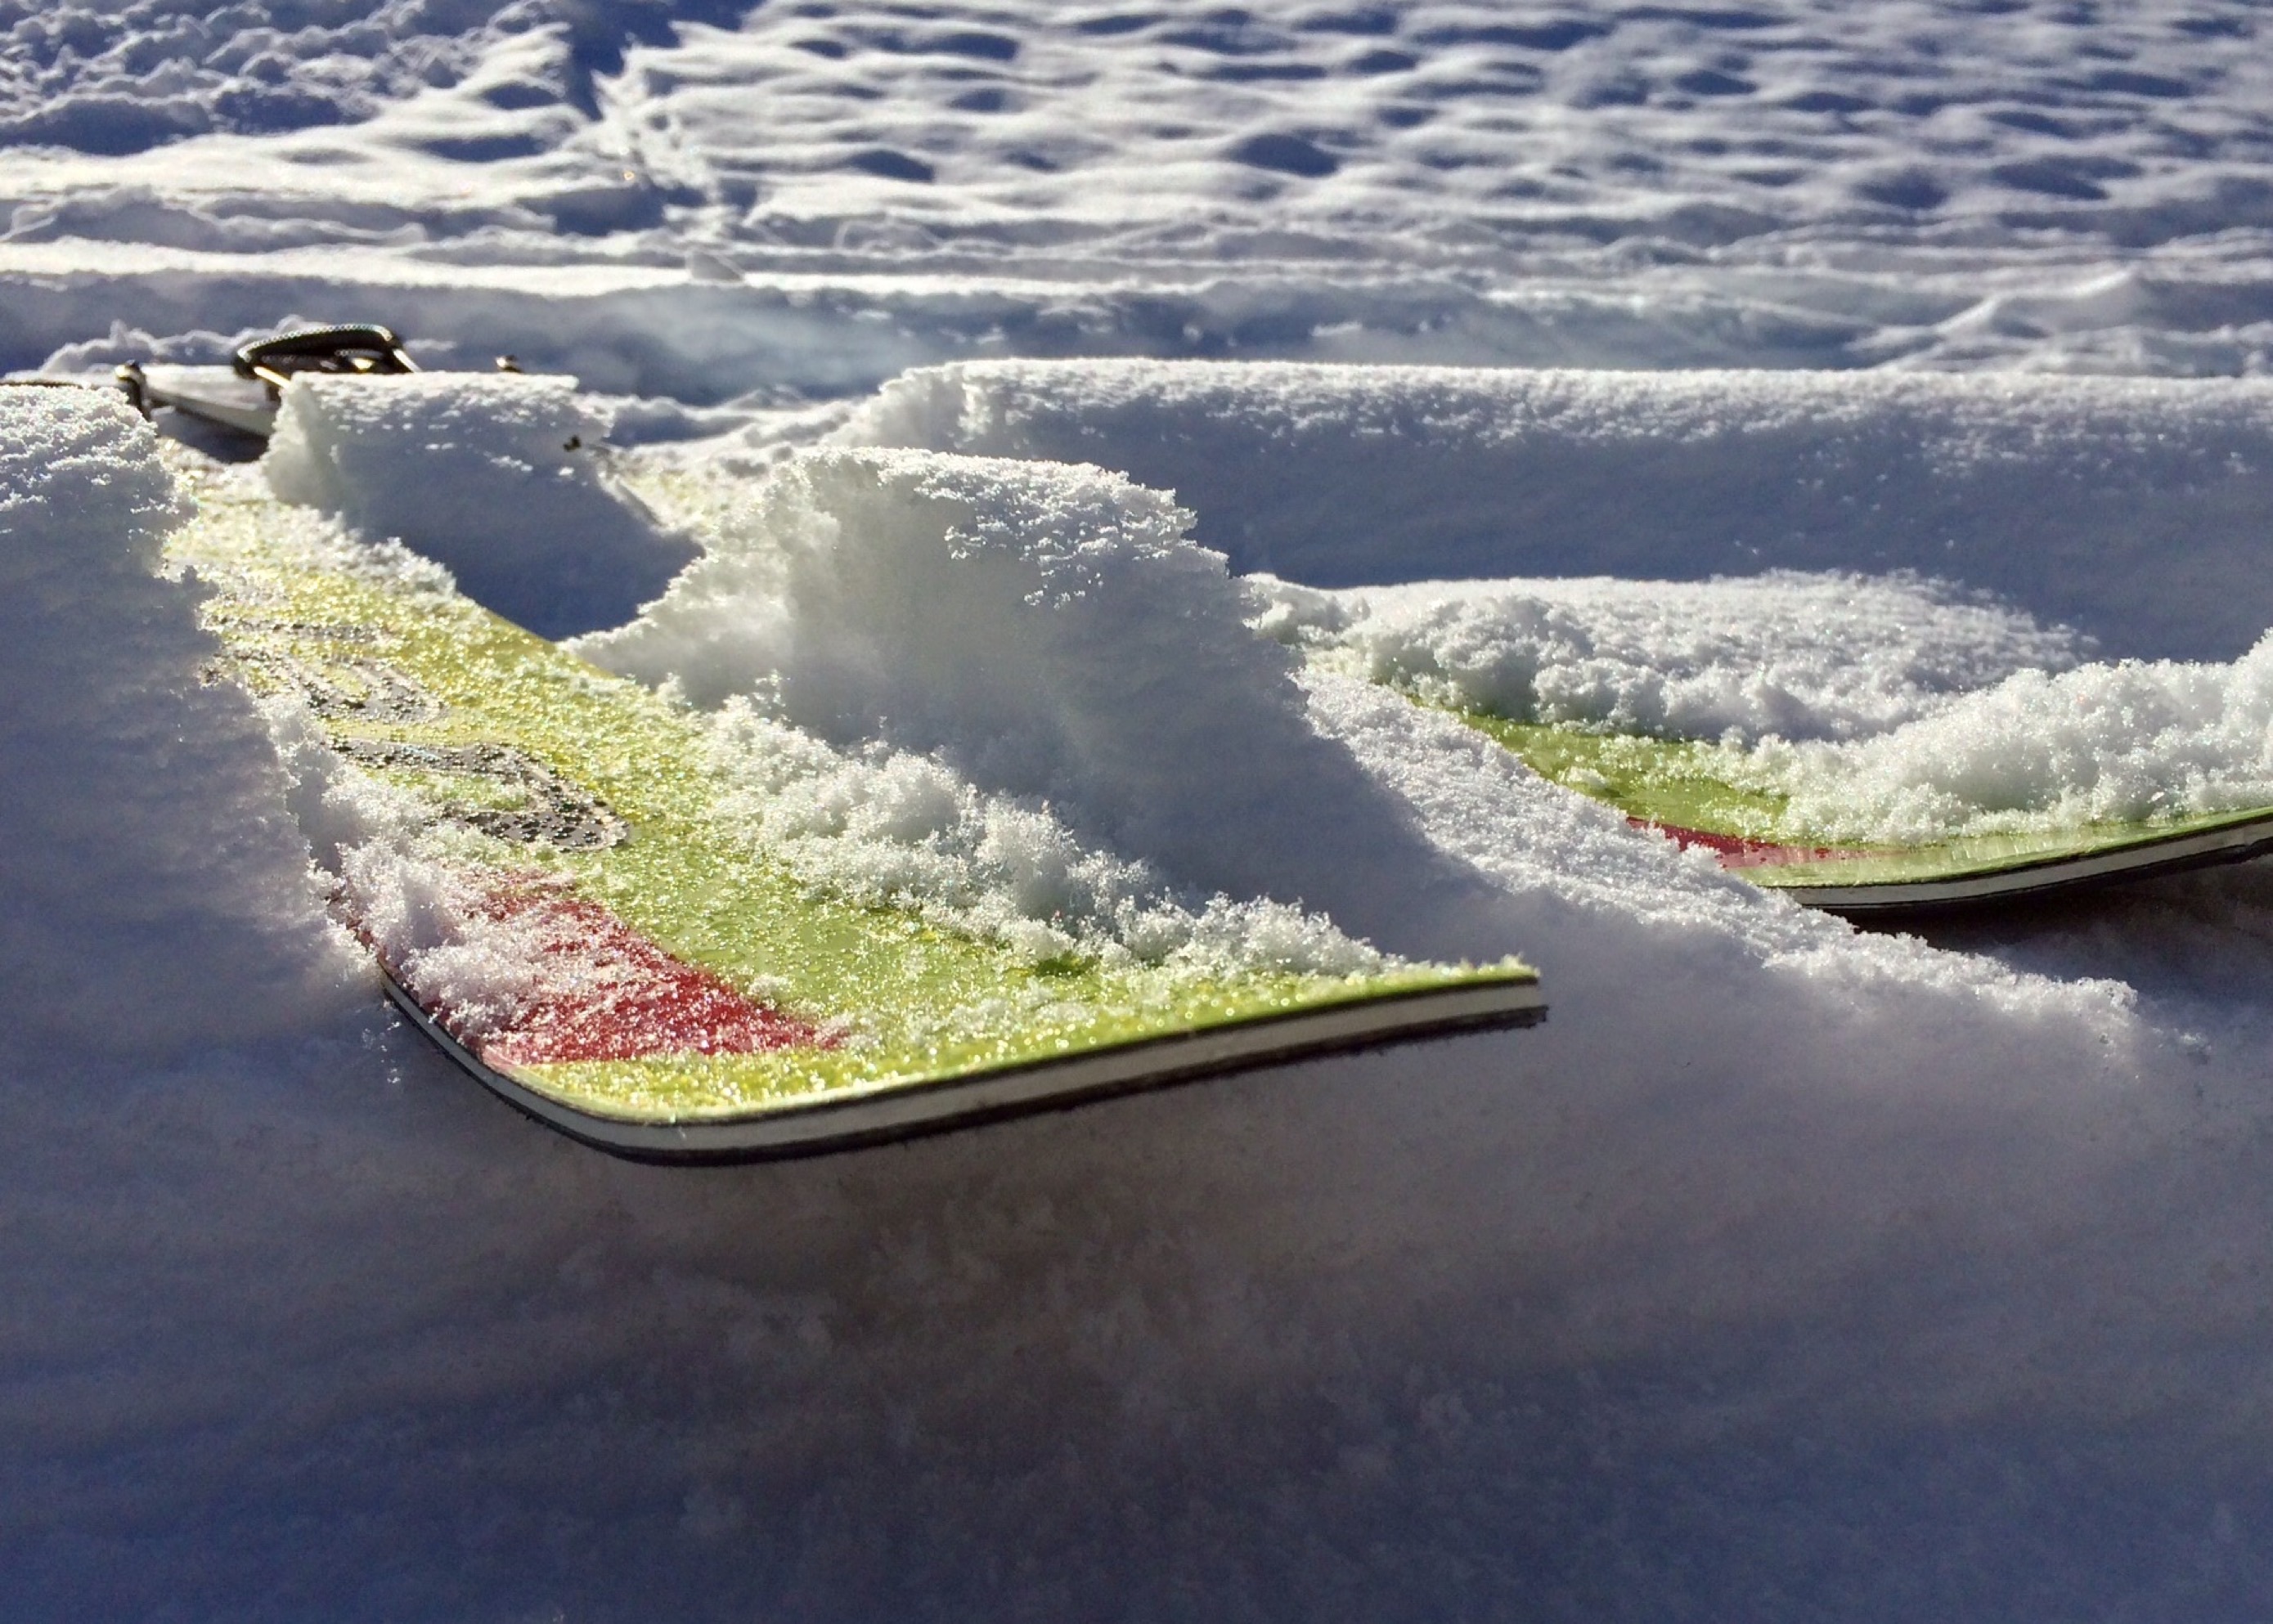
sea, coast, water, ocean, winter, sport, boat, shore, wave, river, jump, recreation, jumping, reflection, vehicle, action, bay, arctic, extreme, skiing, boating, ski, skier, aerial photography, ski jumping, wind wave